Tarvaris Jackson

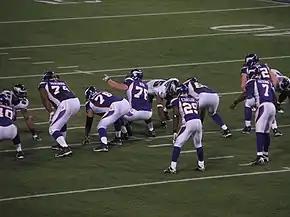
Jackson (7) with the Vikings

After being relegated to backup after the loss to the Colts, Jackson saw his next significant action in Week 14 against Detroit, where he played the entire second half in place of an injured Gus Frerotte. With the Vikings trailing 6–3 at halftime to the winless Lions, Jackson completed eight of ten passes for 105 yards and a touchdown, an 11-yard strike to tight end Visanthe Shiancoe that would be the game-winning score for the Vikings. The following week, with Frerotte still injured, Jackson was the starting quarterback against the Arizona Cardinals and he played arguably the best game of his career. Jackson completed 11 of 17 passes for 163 yards and, most impressively, threw four touchdown passes and no interceptions. Jackson earned NFC Offensive Player of the Week honors for his performance as well as the FedEx Air Player of the Week award.